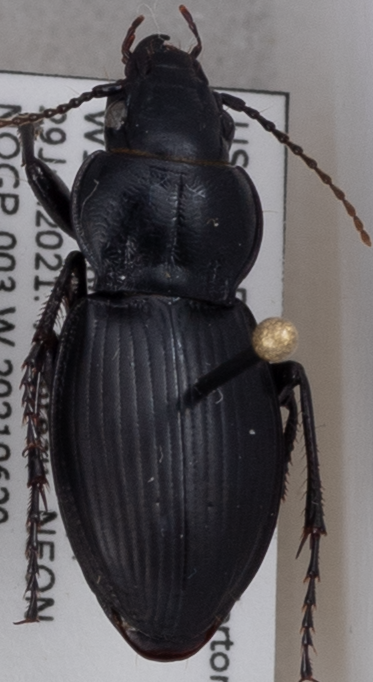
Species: Cyclotrachelus torvus
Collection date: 2021-06-29
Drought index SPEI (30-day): -1.45
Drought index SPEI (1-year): -2.09
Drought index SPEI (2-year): -1.01